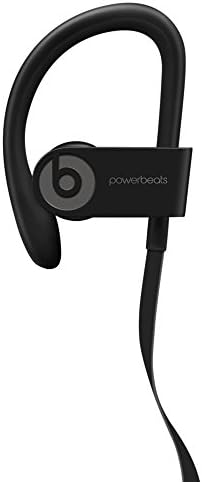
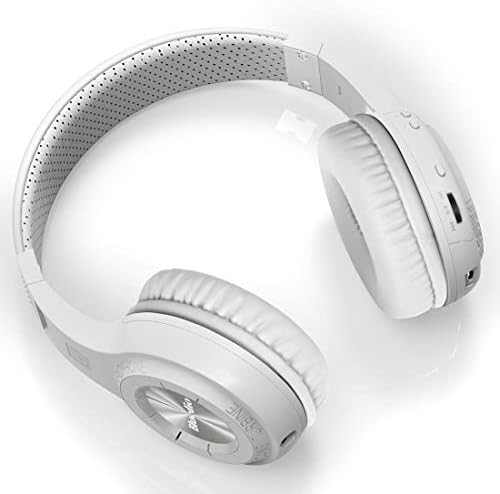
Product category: headphones
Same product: no